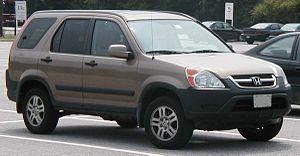
"Le Honda CR-V est un SUV fabriqué par le constructeur automobile japonais Honda depuis 1996. Il existe en deux et quatre roues motrices. Le sigle CR-V peut prendre des significations différentes selon le marché sur lequel le véhicule est vendu. Au Royaume-Uni, il signifie ""Compact Recreational Vehicle"", au Japon Honda parle de ""Comfortable Runabout Vehicle"".